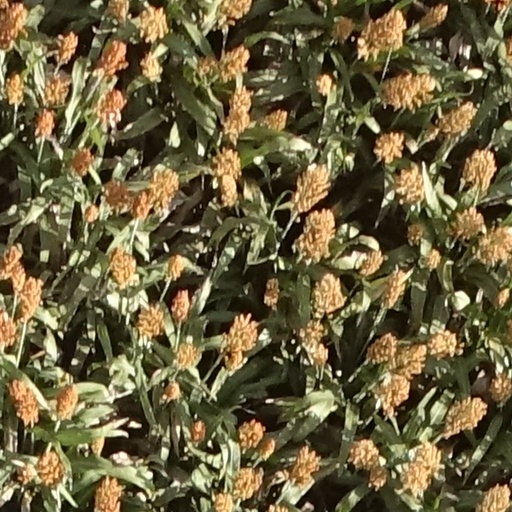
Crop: sorghum